Gell-Mann amnesia effect

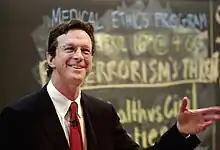
Michael Crichton, coiner of the term

The Gell-Mann amnesia effect is a cognitive bias describing the tendency of individuals to critically assess media reports in a domain they are knowledgeable about, yet continue to trust reporting in other areas despite recognizing similar potential inaccuracies.